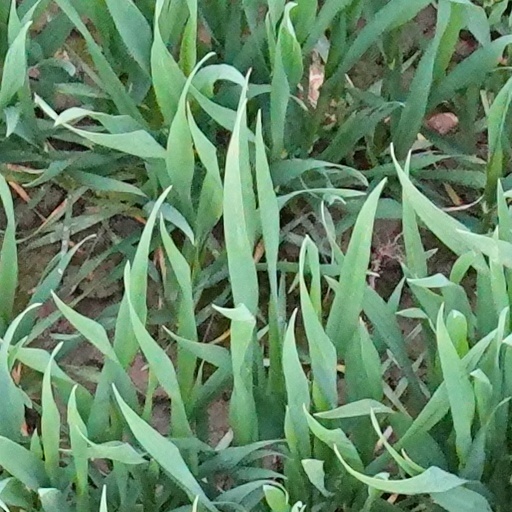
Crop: wheat